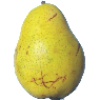
Label: pear_monster